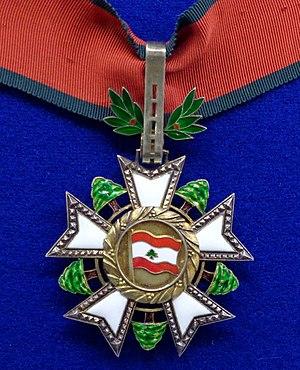
L'Ordre national du Cèdre est une distinction civile et militaire du Liban créée le 31 décembre 1936. Il comporte cinq grades.